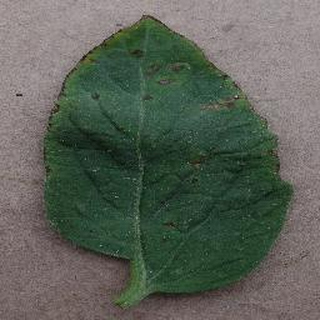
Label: tomato_bacterial_spot